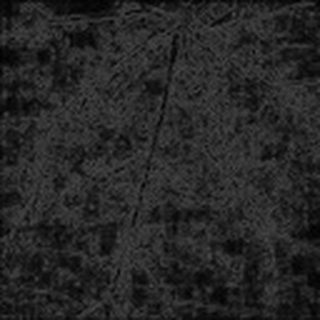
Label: cotton_aphids